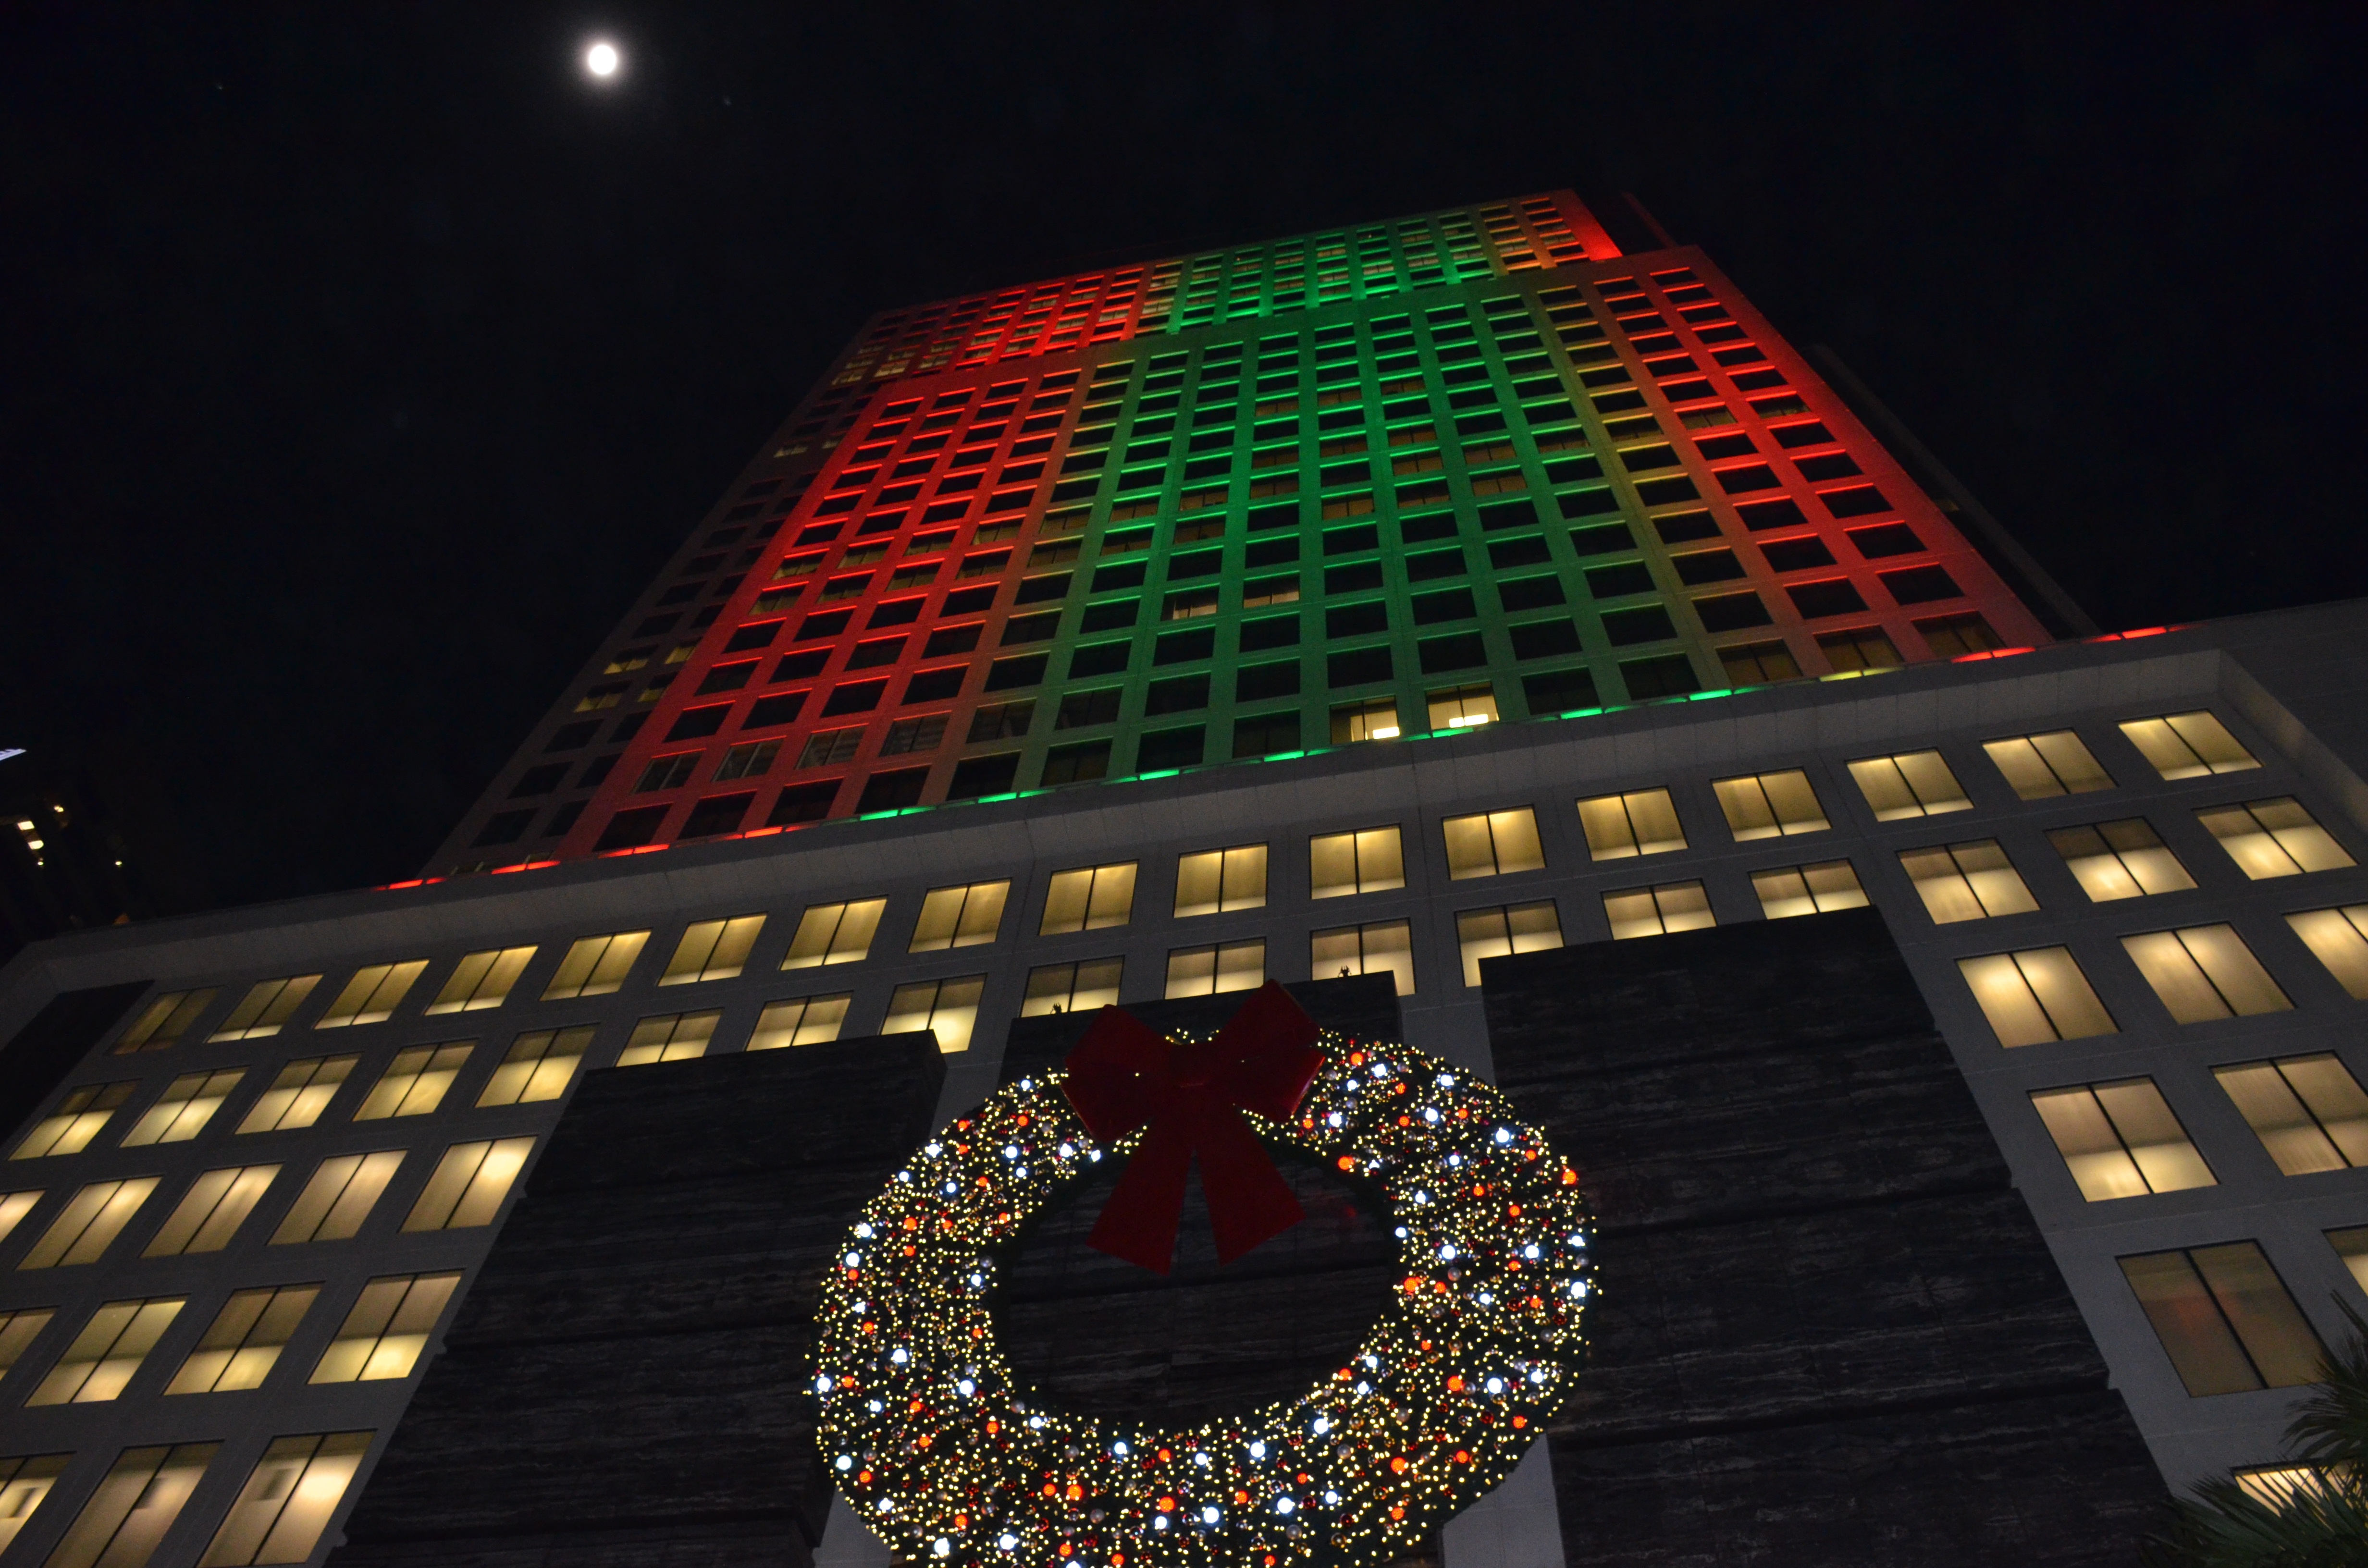
light, night, building, skyscraper, cityscape, downtown, decoration, green, reflection, red, holiday, darkness, christmas, festive, lights, symmetry, seasonal, miami, trust, xmas, shape, metropolis, christmas lights